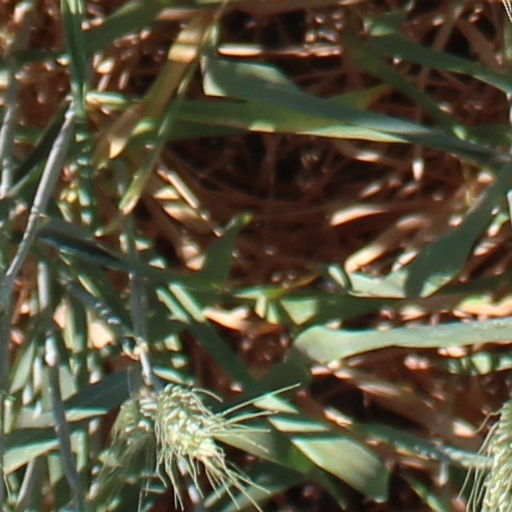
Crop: wheat